Tyre, Lebanon

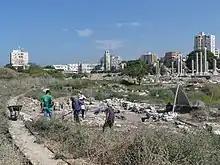
Archaeologists from the University of Lyon at the Al Mina/City site in 2019

Since 2008, a Lebanese French team under the direction by Pierre-Louis Gatier of the University of Lyon has been conducting archaeological and topographical work. When international archeological missions in Syria came to a halt after 2012 due to the war there, some of them instead started excavations in Tyre, amongst them a team headed by Leila Badre, director of the Archeological Museum of the American University of Beirut (AUB), and Belgian archaeologists.